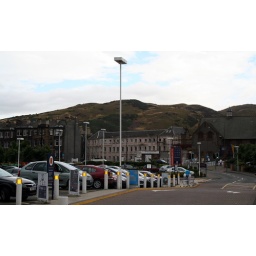
the view of super market near my homestay house 2